Celebrity branding

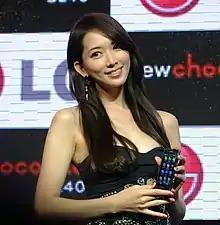
Actress and model Lin Chi-ling at the LG New Chocolate (BL40) phone launching event in 2009, Hong Kong

Celebrity branding is used to help create a further image as a brand. The use of celebrities helps to humanize the brand. This creates a brand identity as consumers begin to relate the celebrities' characteristics with the brands. There are different ways celebrity branding can be used in paid and unpaid endorsement methods.